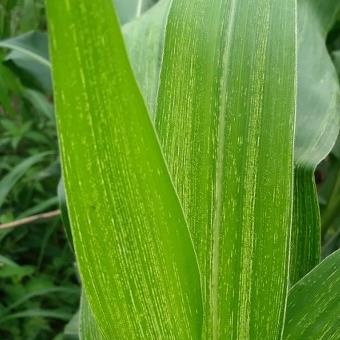
Crop: Maize
Condition: stripe-d